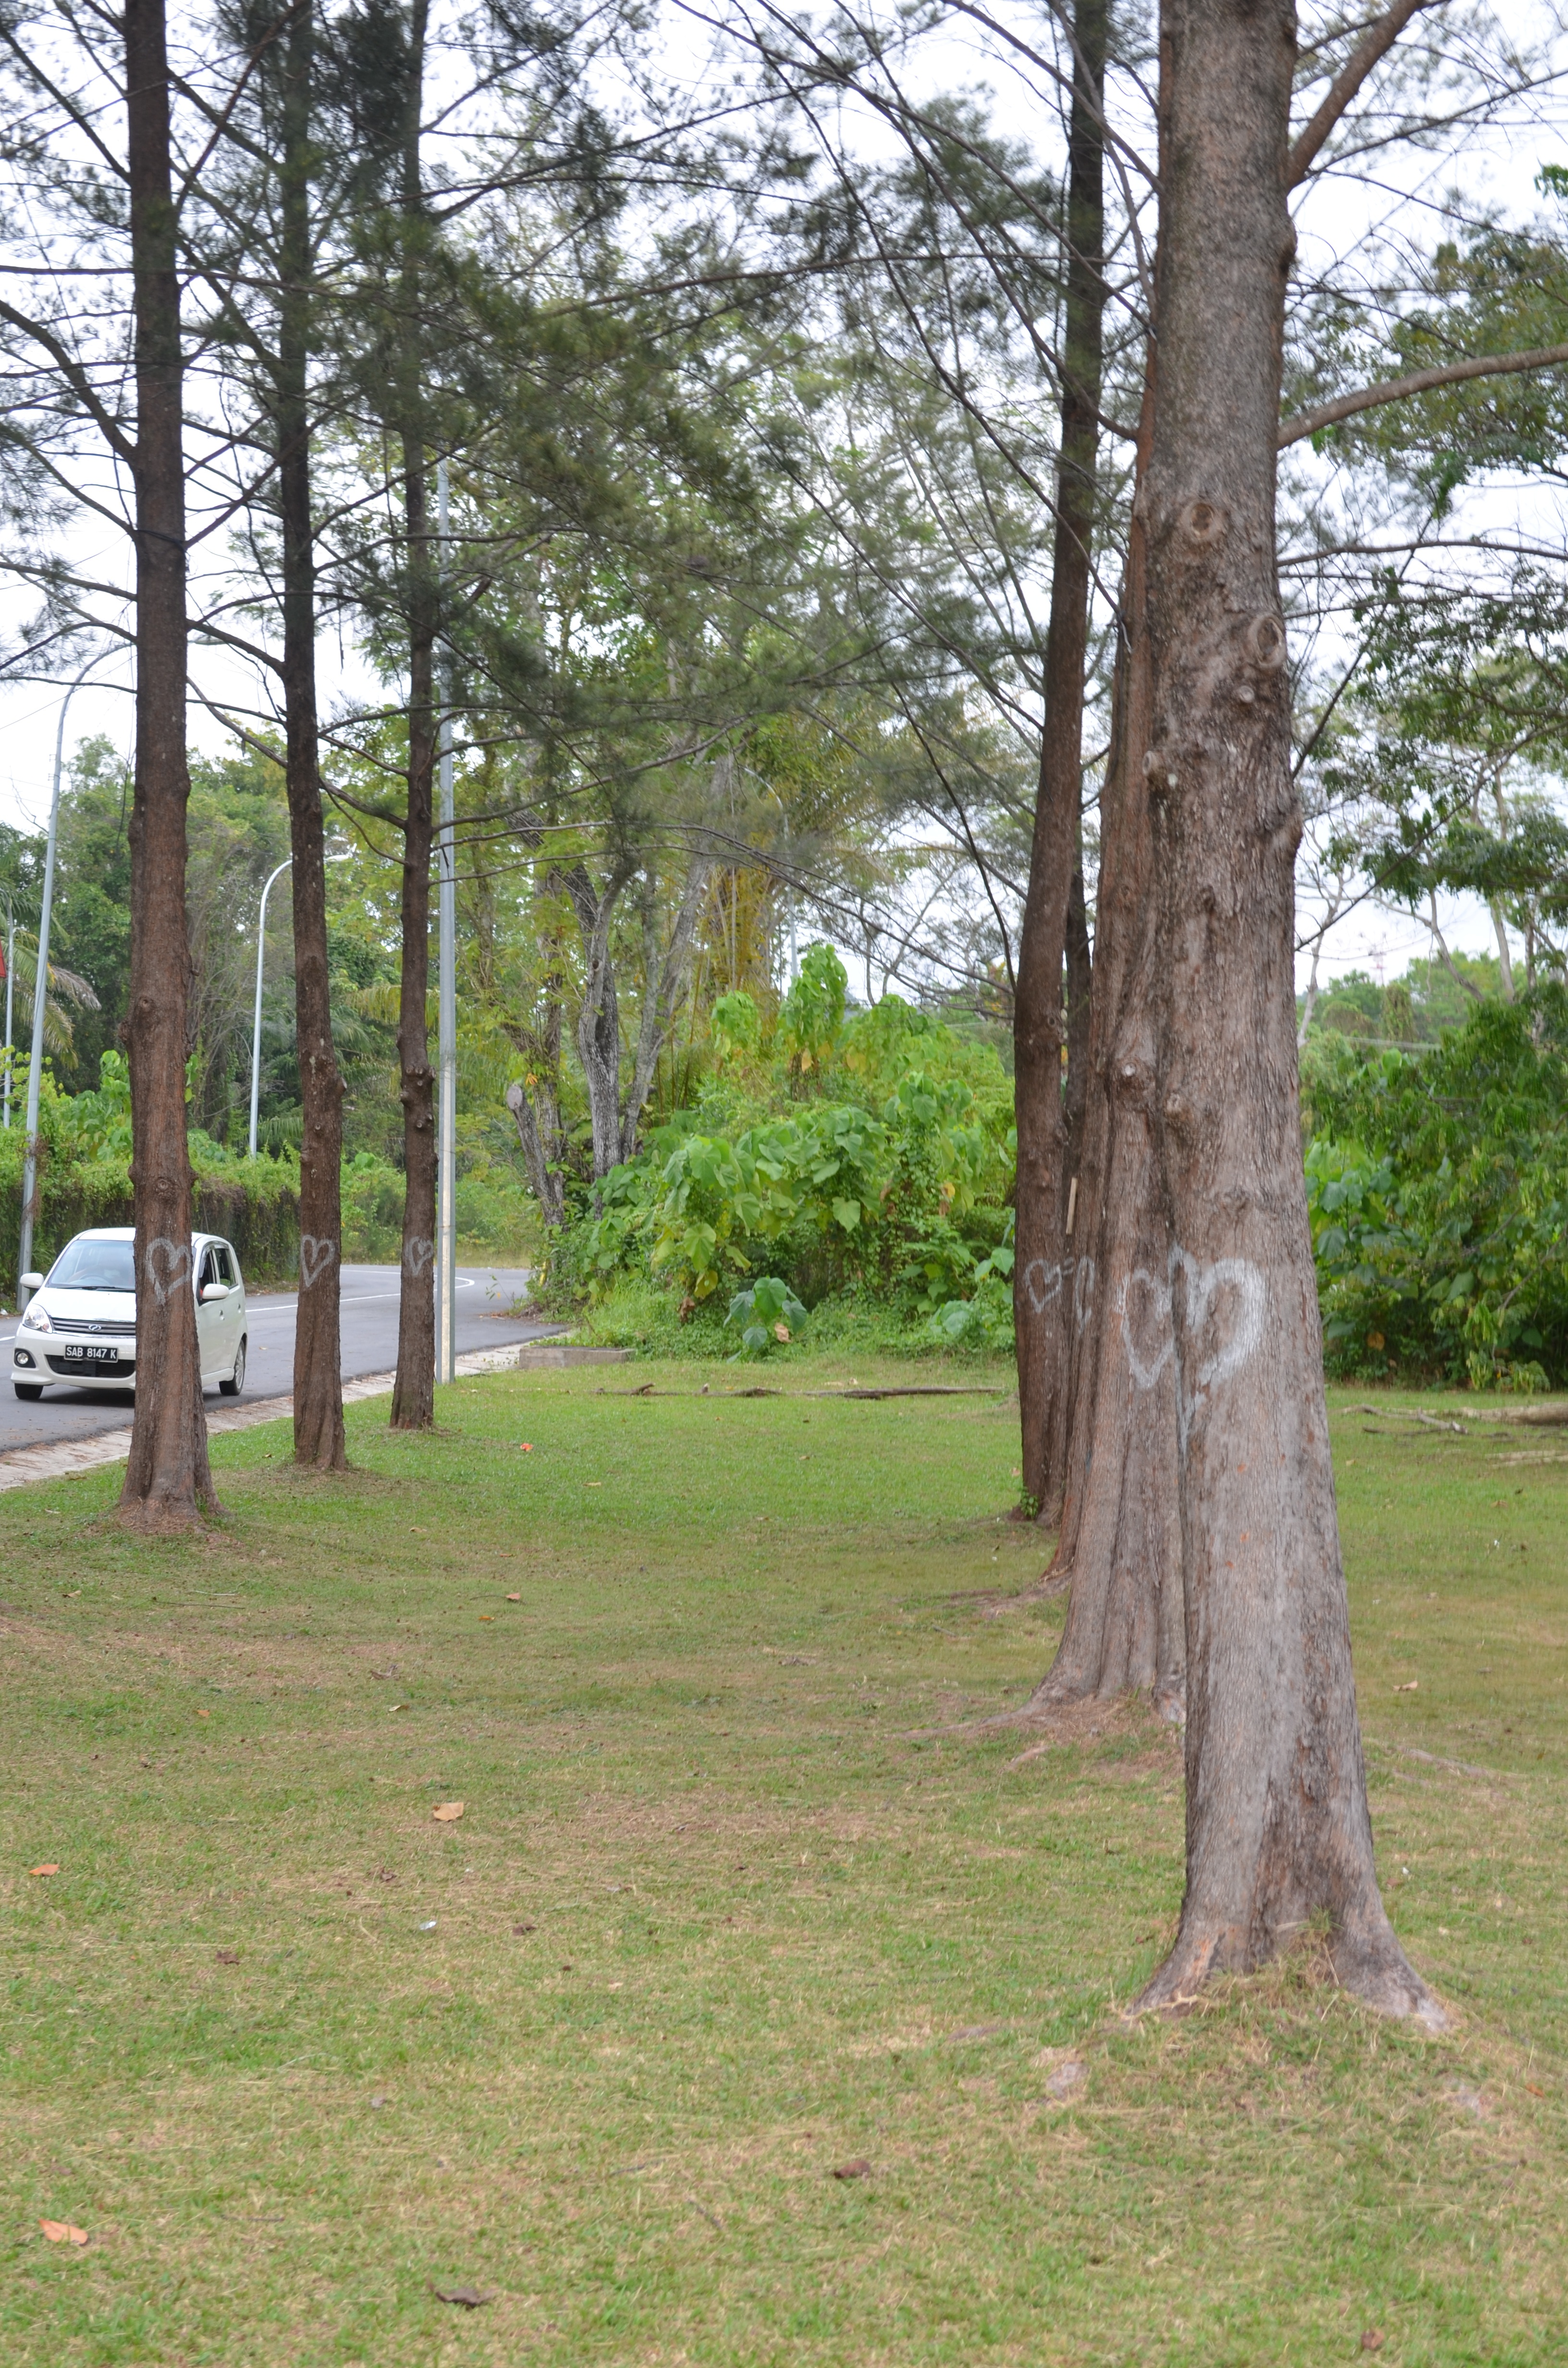
tree, plant, wood, park, backyard, woodland, yard, woody plant